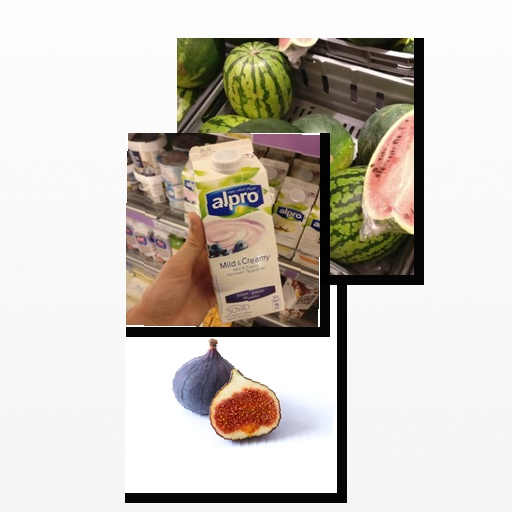
Food items: fig, blueberry_soy_yogurt, melon